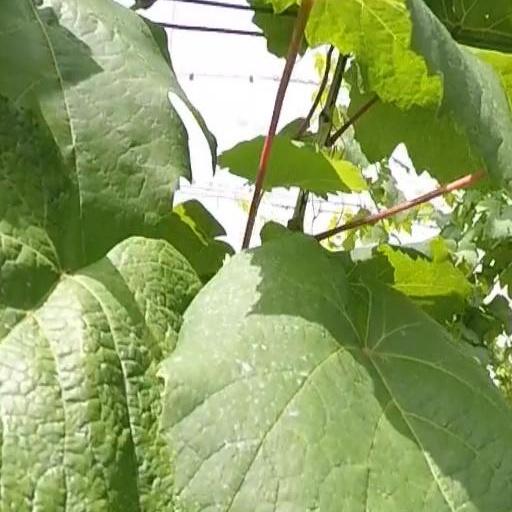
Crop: grape